Burton Rascoe

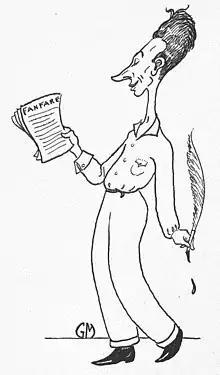
Caricature of Burton Rascoe by Gene Markey, 1923

Arthur Burton Rascoe (October 22, 1892 – March 19, 1957), was an American journalist, editor and literary critic of the "New York Herald Tribune".